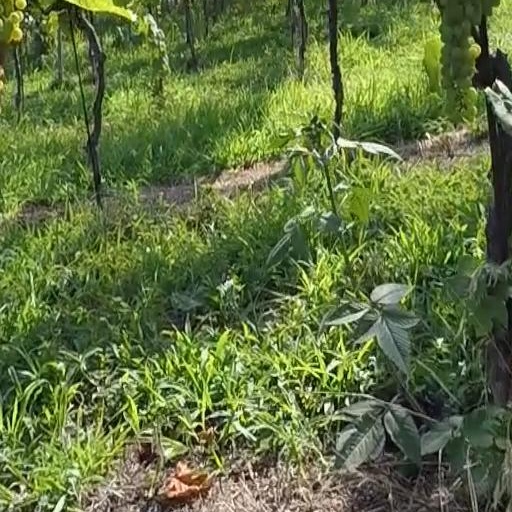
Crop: grape